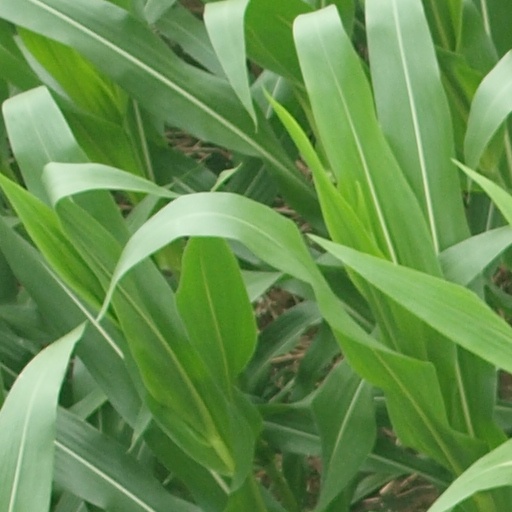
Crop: maize; corn